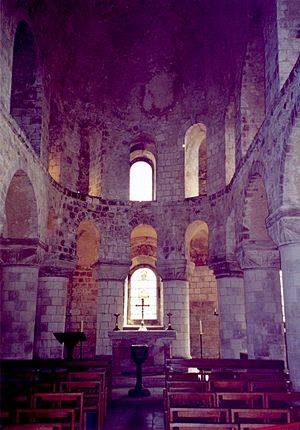
Tower of London / Bygninger / White Tower / St Johannes' kapel
St Johannes' kapel
Her Majesty's Royal Palace and Fortress er en borg i det centrale London på Themsens nordlige bred og tæt ved Tower Bridge. Den ligger i London Borough of Tower Hamlets adskilt fra den østlige del af City of London af det åbne område Tower Hill. Det er den ældste bygning, som bruges af den britiske regering.